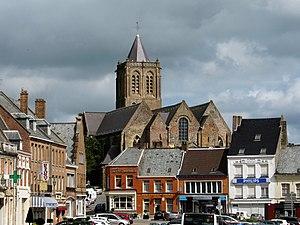
Vue de la Collégiale Notre-Dame à Cassel (Nord).
Le Village préféré des Français est une émission de télévision française produite par Morgane productions, présentée par Stéphane Bern, diffusée sur France 2 le 26 juin 2012 pour l'édition 2012, le 4 juin 2013 pour l'édition 2013, le 1ᵉʳ juillet 2014 pour la saison 2014, le 23 juin 2015 pour la saison 2015, le 7 juin 2016 pour la saison 2016, le 13 juin 2017 pour la saison 2017 et le 19 juin 2018 pour la saison 2018. À partir de 2019, la diffusion s'effectue sur France 3, ayant pour date le 26 juin 2019 pour la saison 2019 et le 1ᵉʳ juillet 2020 pour la saison 2020.